Lignite

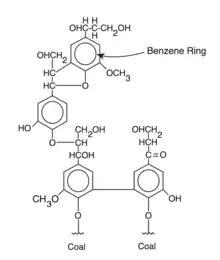
Partial molecular structure of a lignin-derived organic molecule in lignite

Lignite is often found in thick beds located near the surface, making it inexpensive to mine. However, because of its low energy density, tendency to crumble, and typically high moisture content, brown coal is inefficient to transport and is not traded extensively on the world market compared with higher coal grades. It is often burned in power stations near the mines, such as in Poland's Bełchatów plant and Turów plant, Australia's Latrobe Valley and Luminant's Monticello plant and Martin Lake plant in Texas. Primarily because of latent high moisture content and low energy density of brown coal, carbon dioxide emissions from traditional brown-coal-fired plants are generally much higher per megawatt-hour generated than for comparable black-coal plants, with the world's highest-emitting plant being Australia's Hazelwood Power Station until its closure in March 2017. The operation of traditional brown-coal plants, particularly in combination with strip mining, is politically contentious due to environmental concerns.